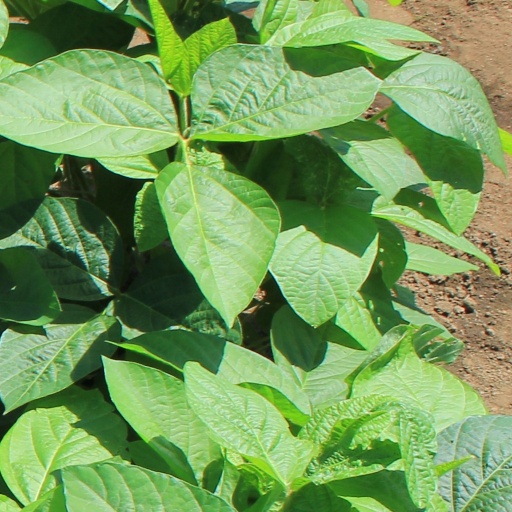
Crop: soybean